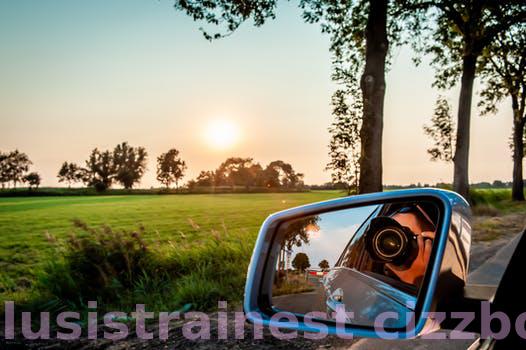
Label: Watermark